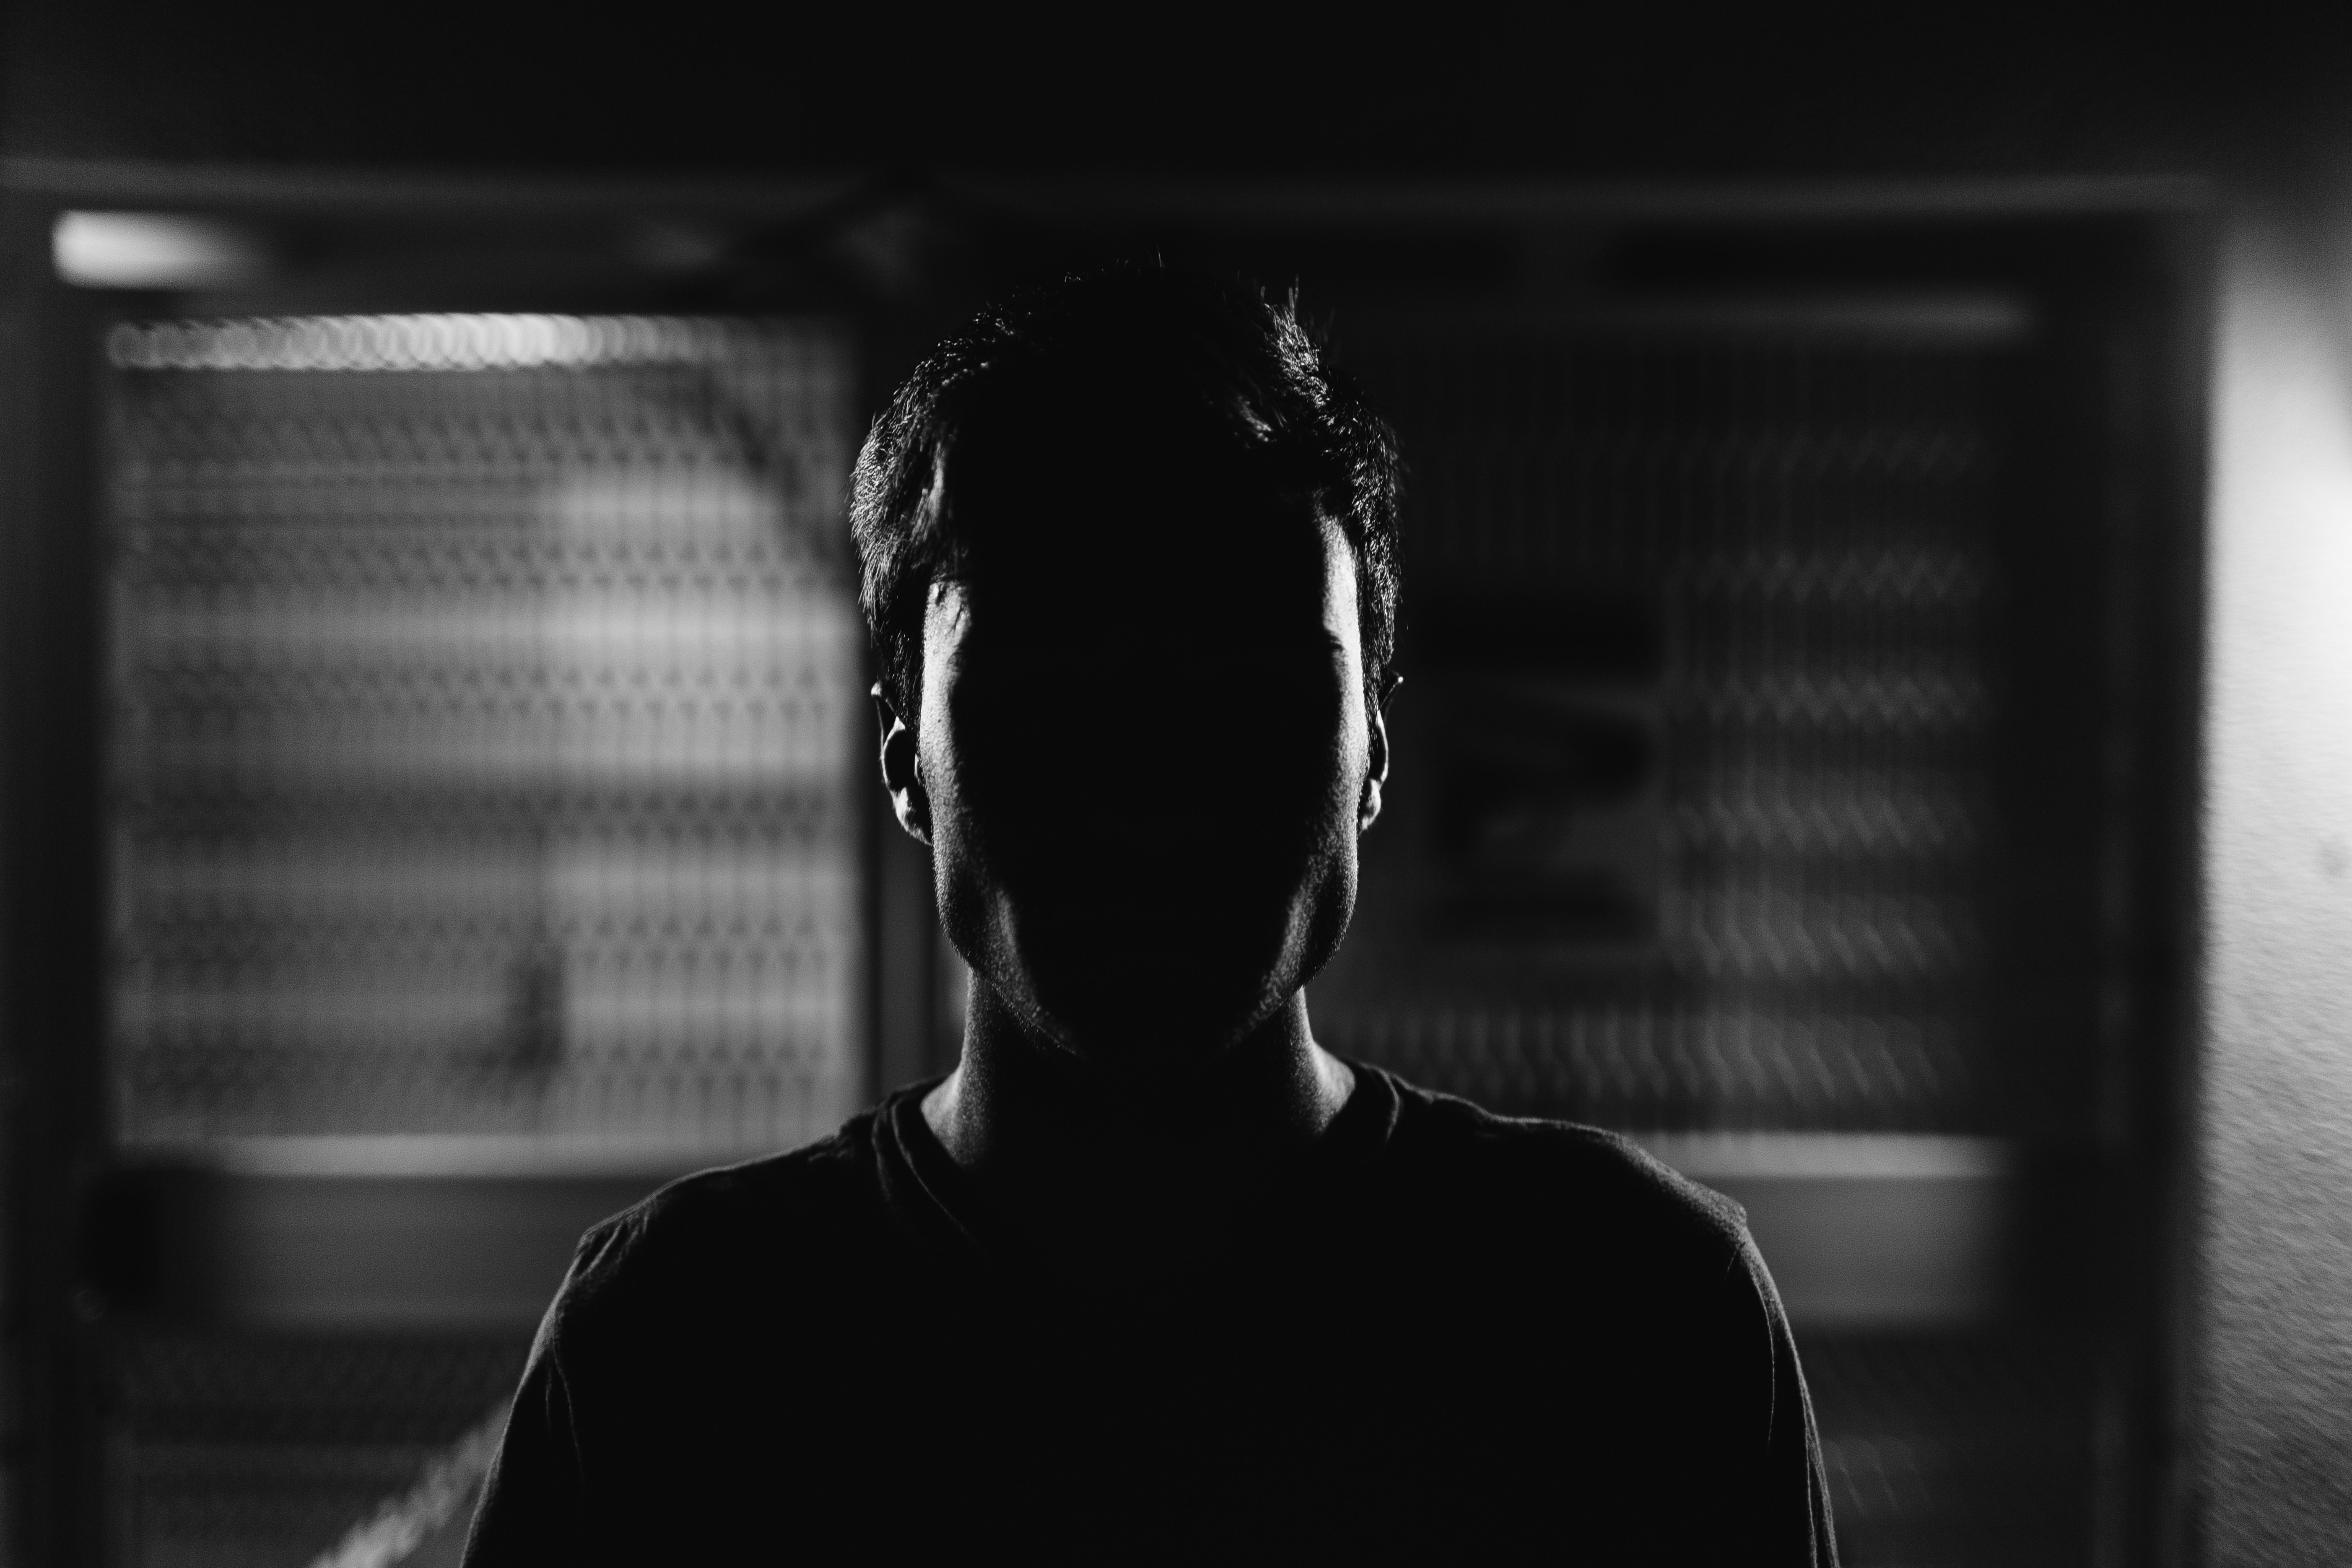
man, light, black and white, white, photography, alone, dark, shadow, darkness, black, monochrome, human body, glasses, head, organ, sense, monochrome photography, film noir